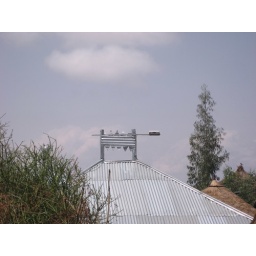
Another house in Rema with a solar panel on the roof